Culture of the Asante Empire

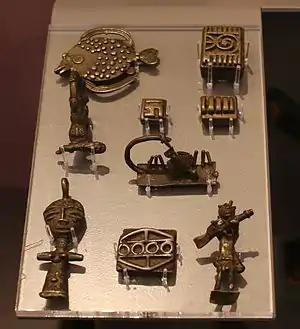
A selection of Asante goldweights

The Aban Palace was the palace of the Asantehene until its destruction during the Anglo-Ashanti War. The Aban was constructed with stone and it was completed by Asantehene Osei Bonsu in 1822. The Aban was situated on the northern side of the palace complex. According to Curnow, The building consisted of a tower, paved inner courtyard, window shutters and decorative balustrades. One part of the Aban housed the wine store while most served the purpose of displaying the Asantehene's collection of arts and crafts. Christian Missionary, Freeman, reported of his visit to the Aban in 1841 where he noted several articles of manufactured glass on display in various rooms. These articles included candle-shades, glass tumblers and wine glasses. According to Winwood Reade in 1874, “The rooms upstairs remind me of Wardour Street. Each was a perfect Old Curiosity Shop. Books in many languages, Bohemian glass, clocks, silver plate, old furniture, Persian rugs, Kidderminster carpets, pictures and engravings, numberless chests and coffers... With these were many specimens of Moorish and Ashanti handicraft...”